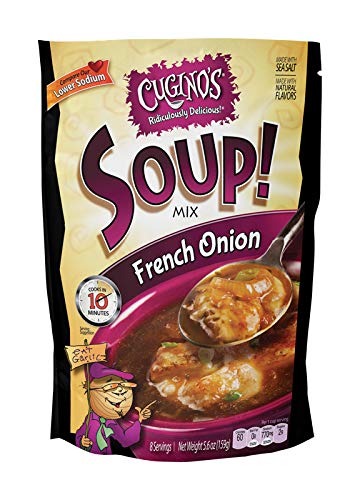
Item Name: French Onion Dry Soup Mix 5.6 oz Pouch.
Bullet Point: No Added MSG
Product Description: No added MSG. Partially produced with genetic engineering. Life house corporate sponsor. Each soup helps those in need. Ridiculously Delicious! Gourmet foods. New look better taste! Premium quality soup mix. makes 8 hearty cups. Compare our lower sodium. Premium soup with all that comforting flavor! You can now have a restaurant quality soup right at your own table. Enjoy the simplicity and quick preparation of our Ridiculously Delicious Gourmet soup. Ready in only minutes! Please help spread the word! Established in 1995. Our mission, passion & purpose. All your Cugino’s soup purchases directly impact our mission to help those in need. Thank you for your support to help make a difference. www.cuginos.com. Questions or comments? Call 847-639-8000. If you would like to learn more about this program go to lifehouse(at)cuginos.com. www.cuginos.com.
Value: 5.6
Unit: Fl Oz

Price: 2.98